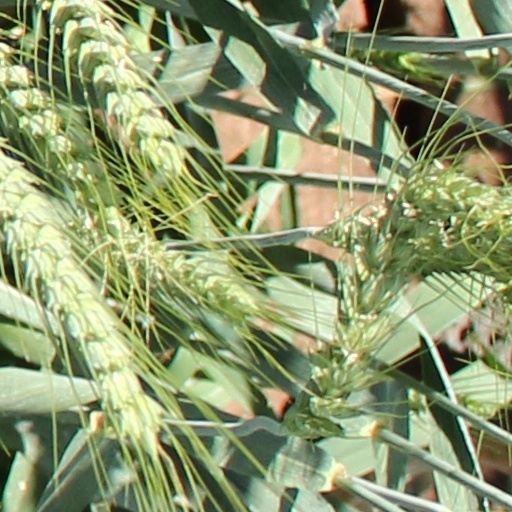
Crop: wheat